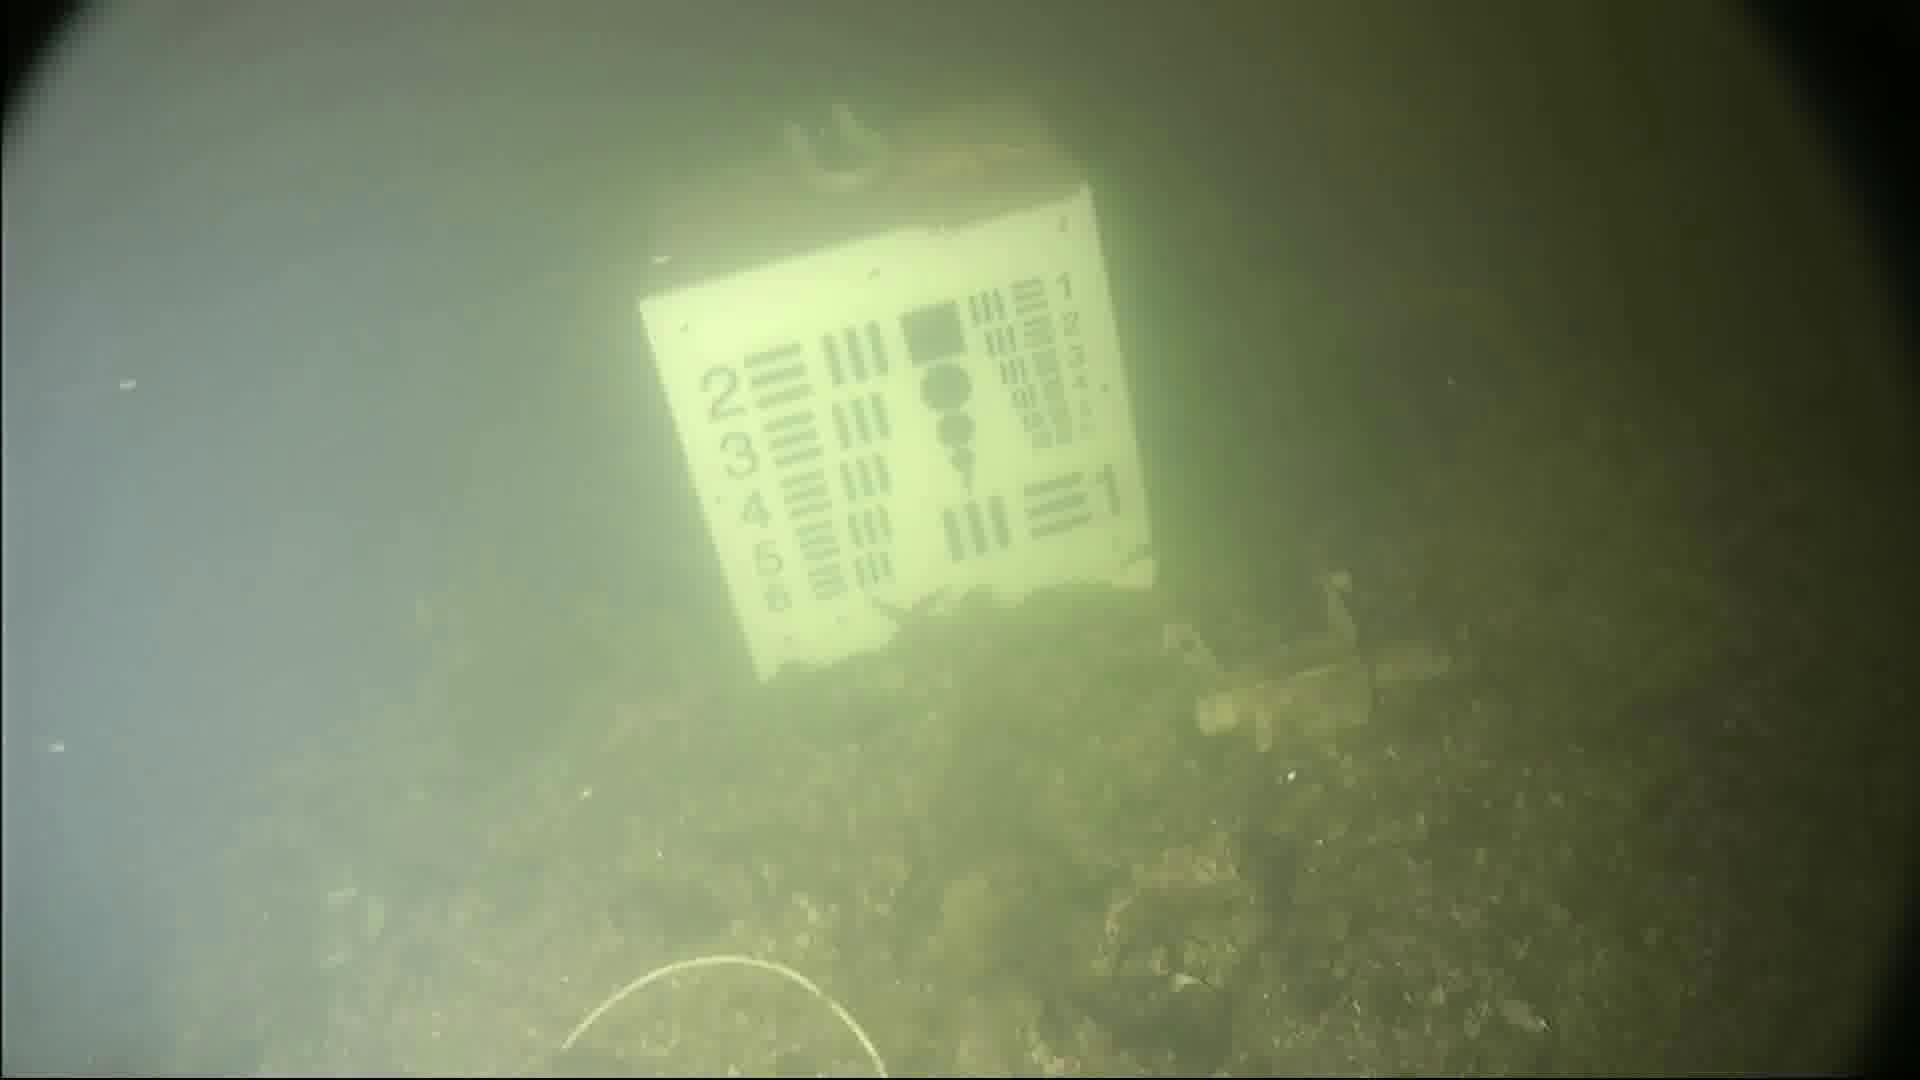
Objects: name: starfish